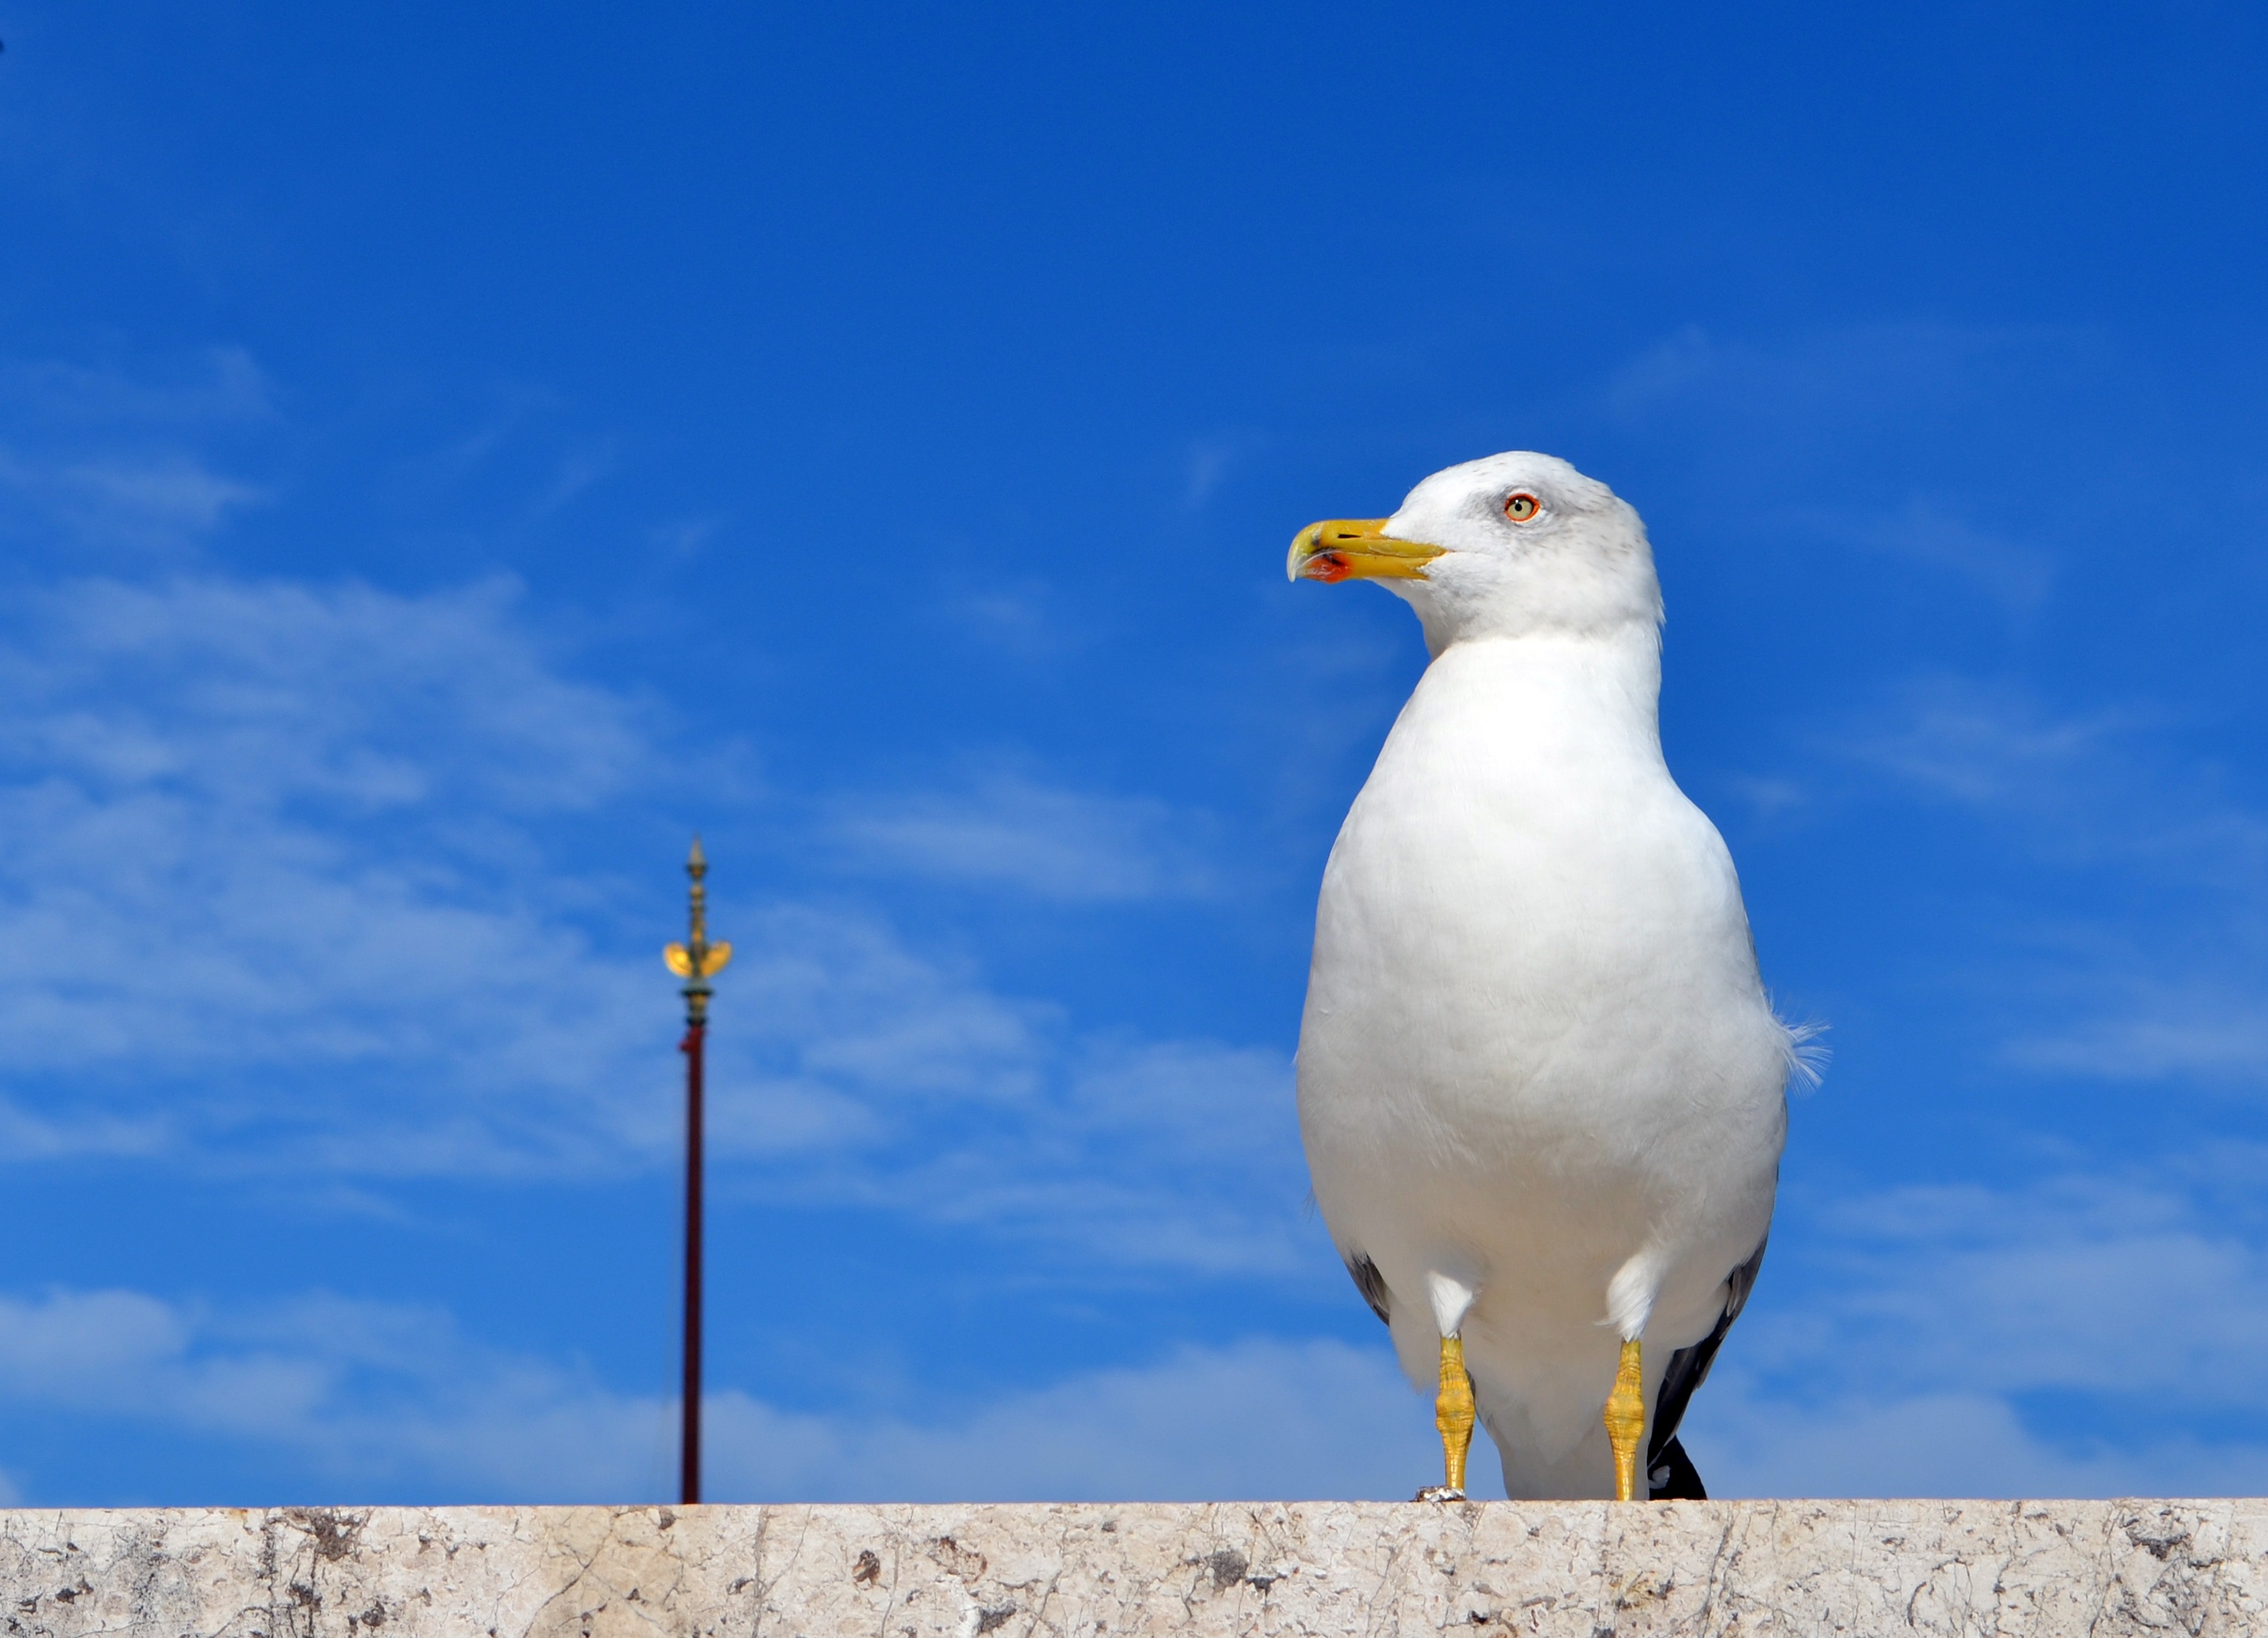
sea, bird, seabird, seagull, summer, wildlife, gull, beak, blue, fauna, rome, vertebrate, charadriiformes, european herring gull